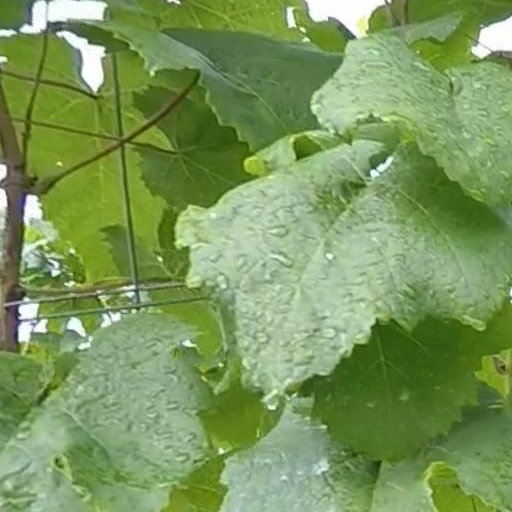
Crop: grape